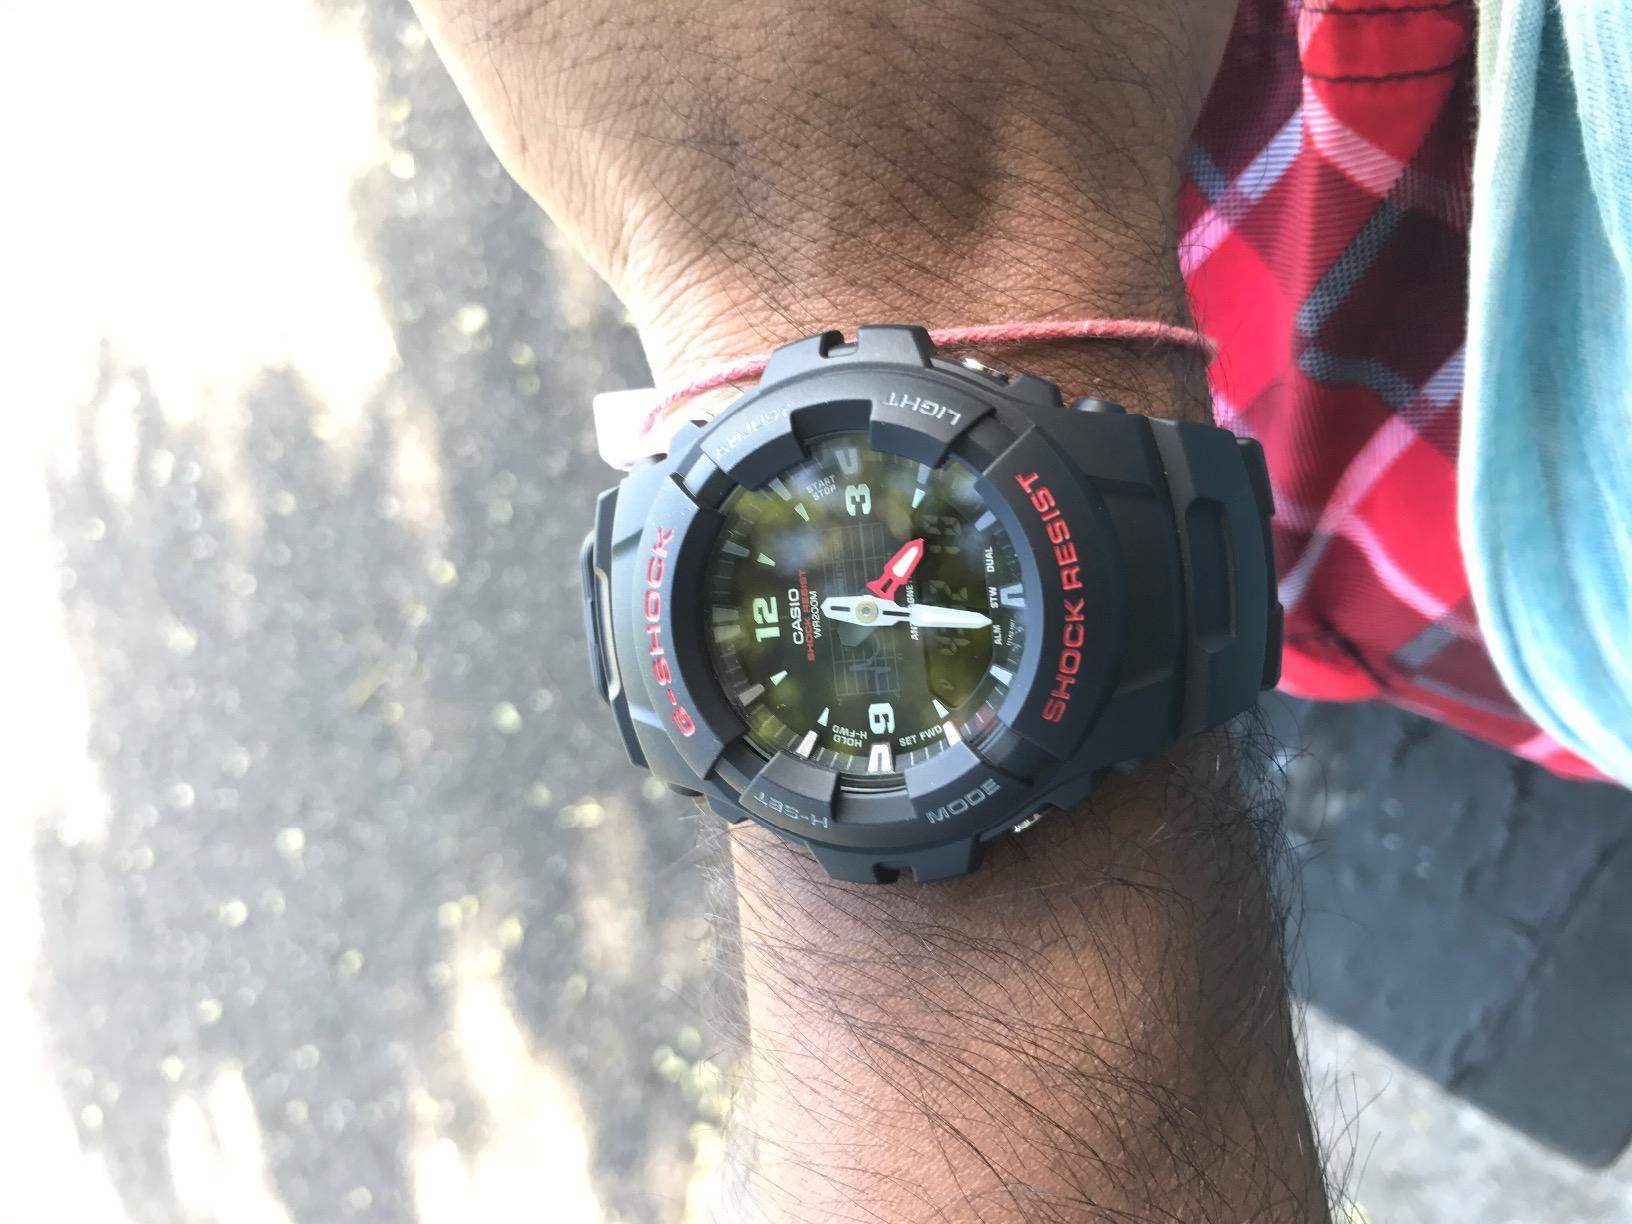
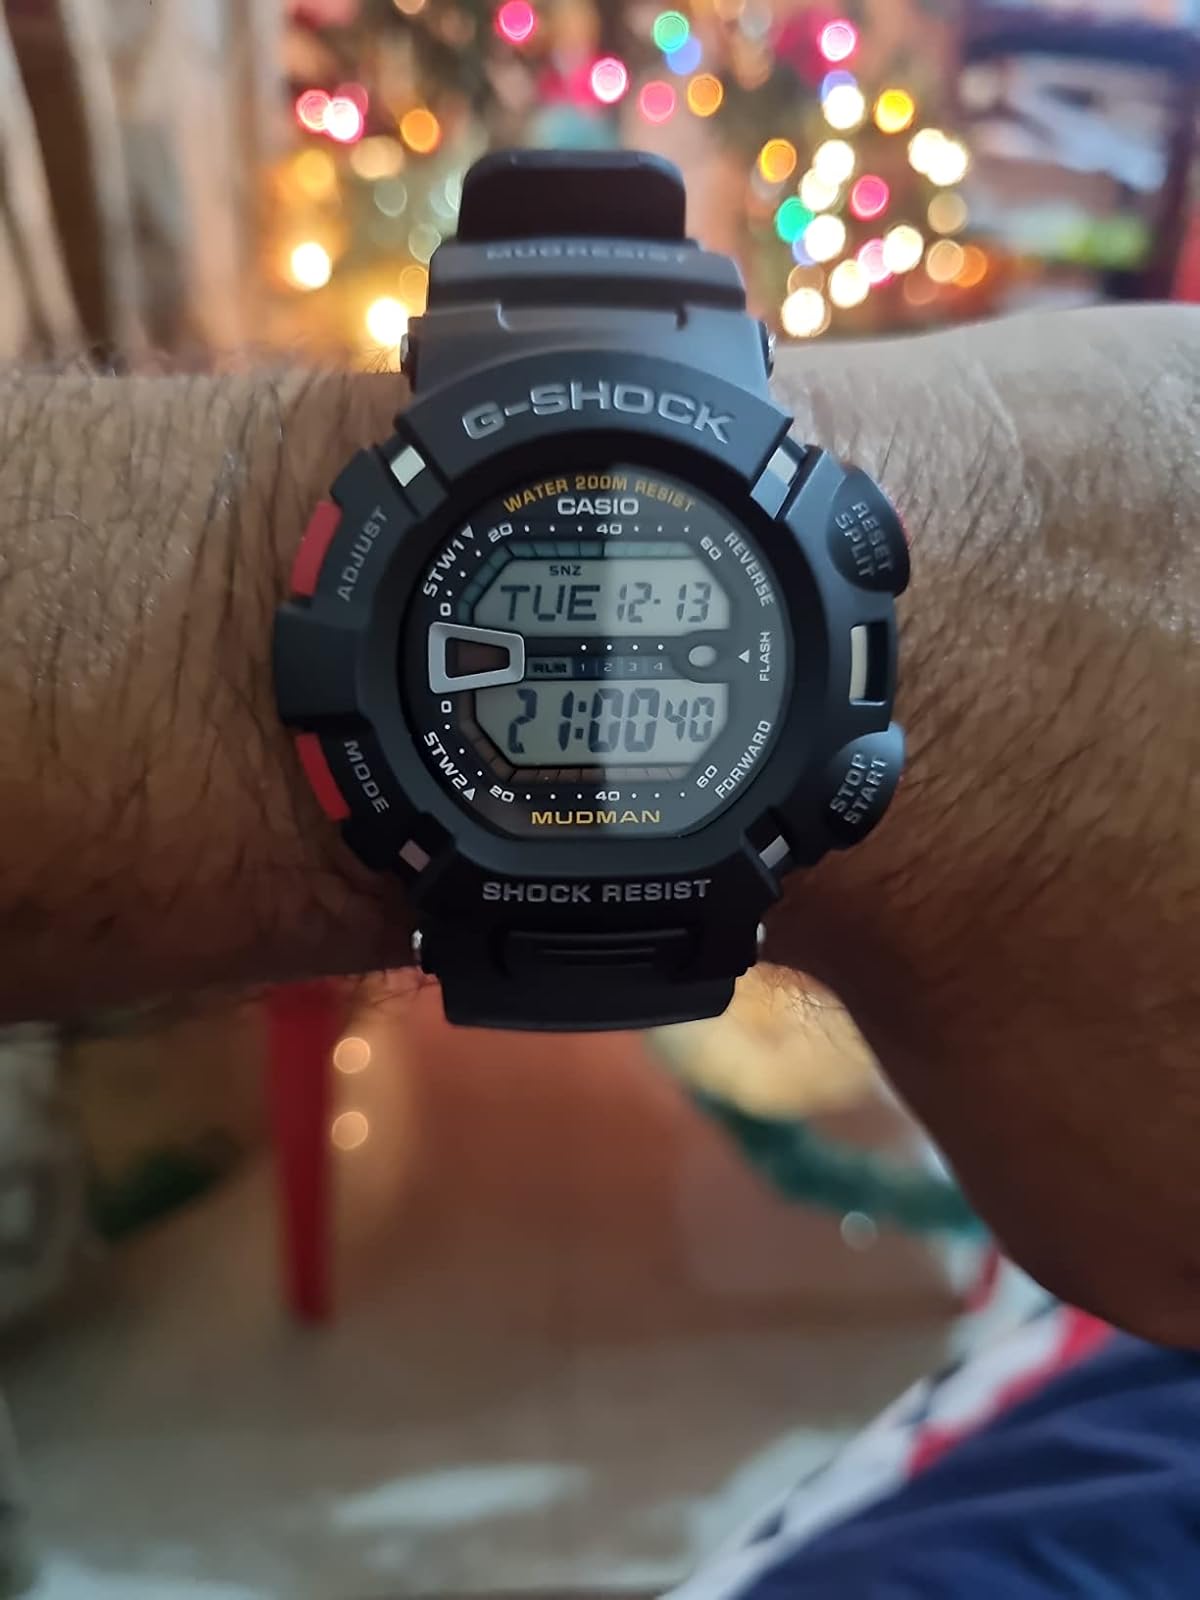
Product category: accessories_watch
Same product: no